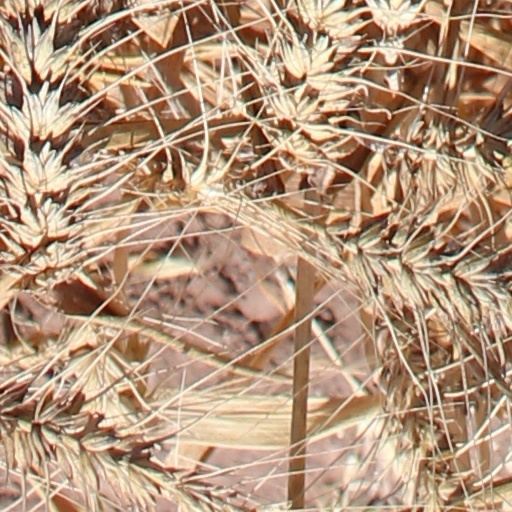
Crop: wheat